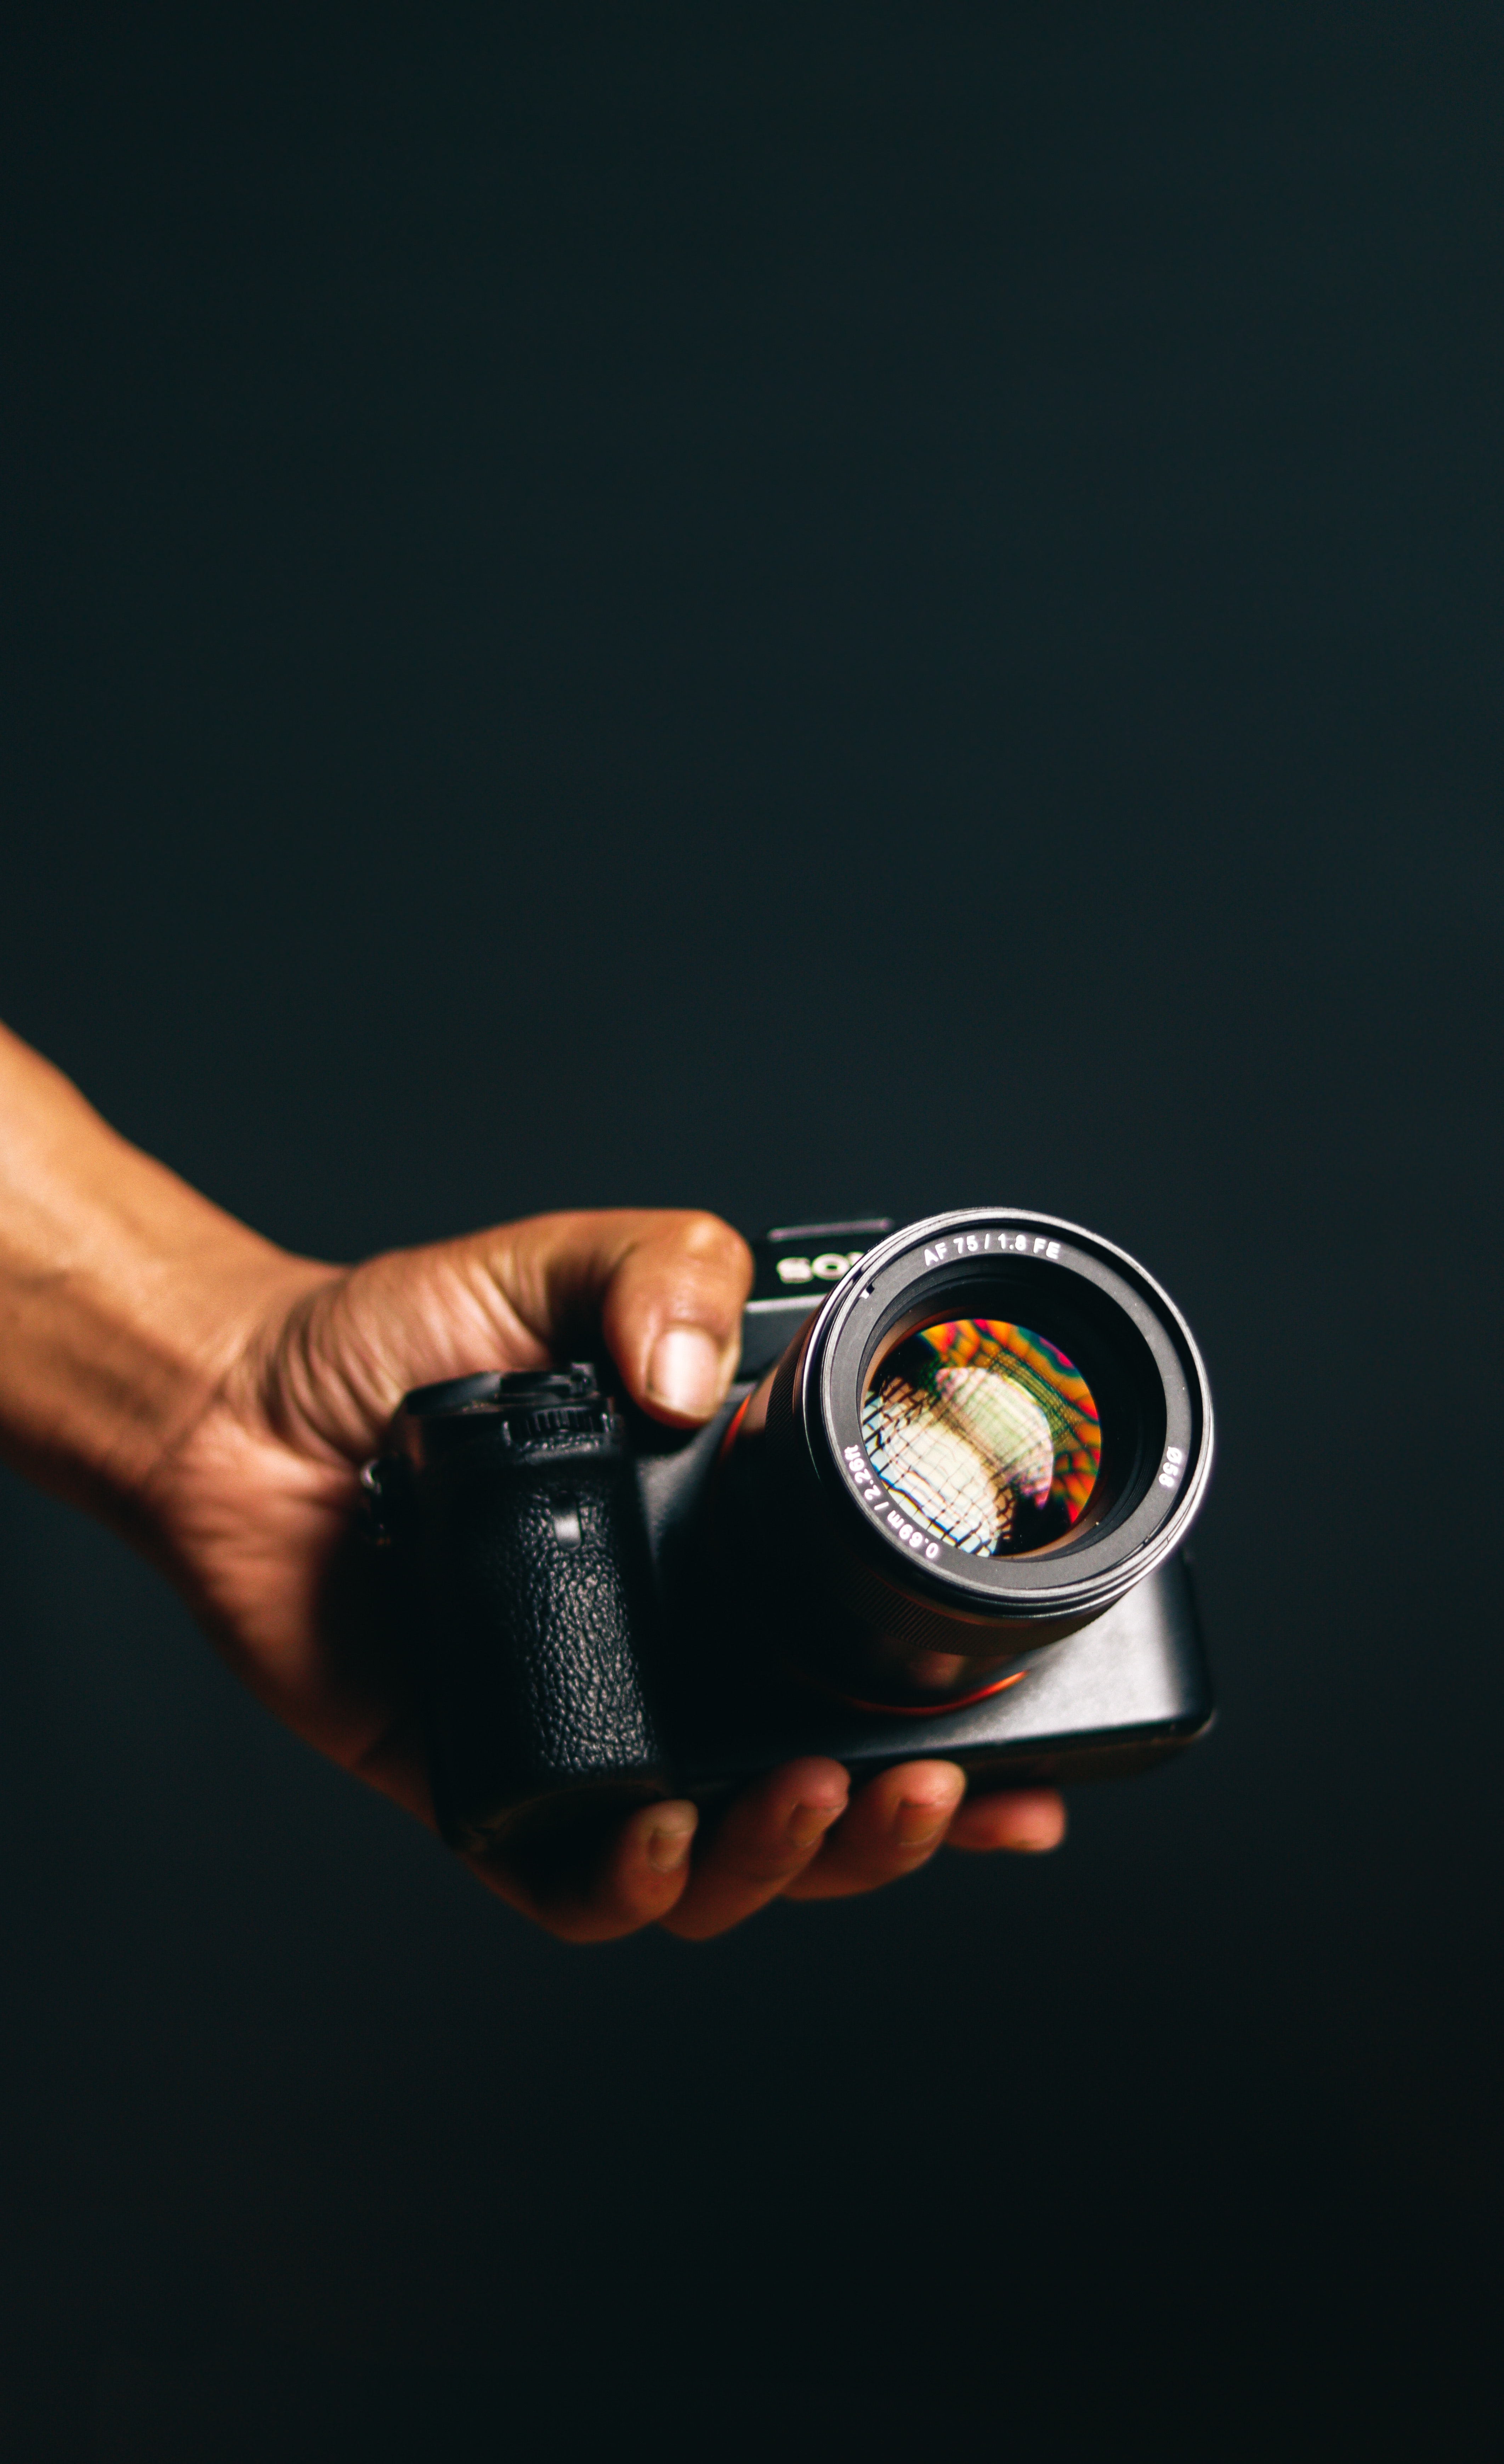
camera, automotive lighting, flash photography, gesture, finger, beverage can, thumb, wrist, audio equipment, nail, drink, gas, font, tin can, elbow, aluminum can, headlamp, gadget, electric blue, cameras optics, auto part, circle, darkness, macro photography, still life photography, logo, camera accessory, liqueur, drinkware, fashion accessory, brand, automotive tire, glass, automotive design, camera lens